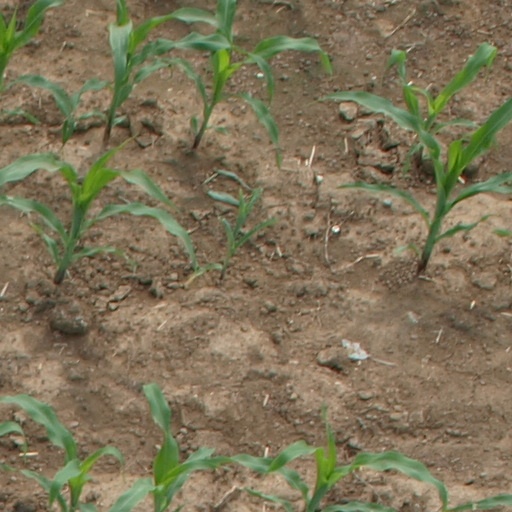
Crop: maize; corn